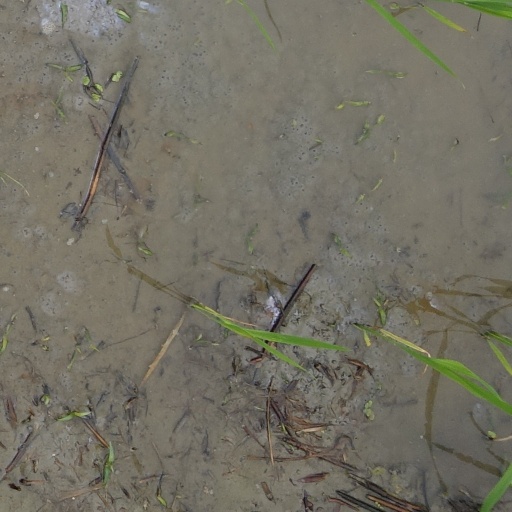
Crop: rice